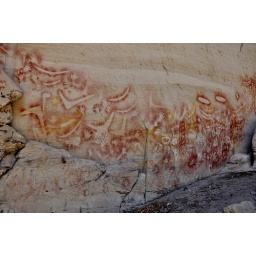
Ancient boomerangs, nets, emu eggs, hands marked on the rock by placing water and ochre in one's mouth and blowing.